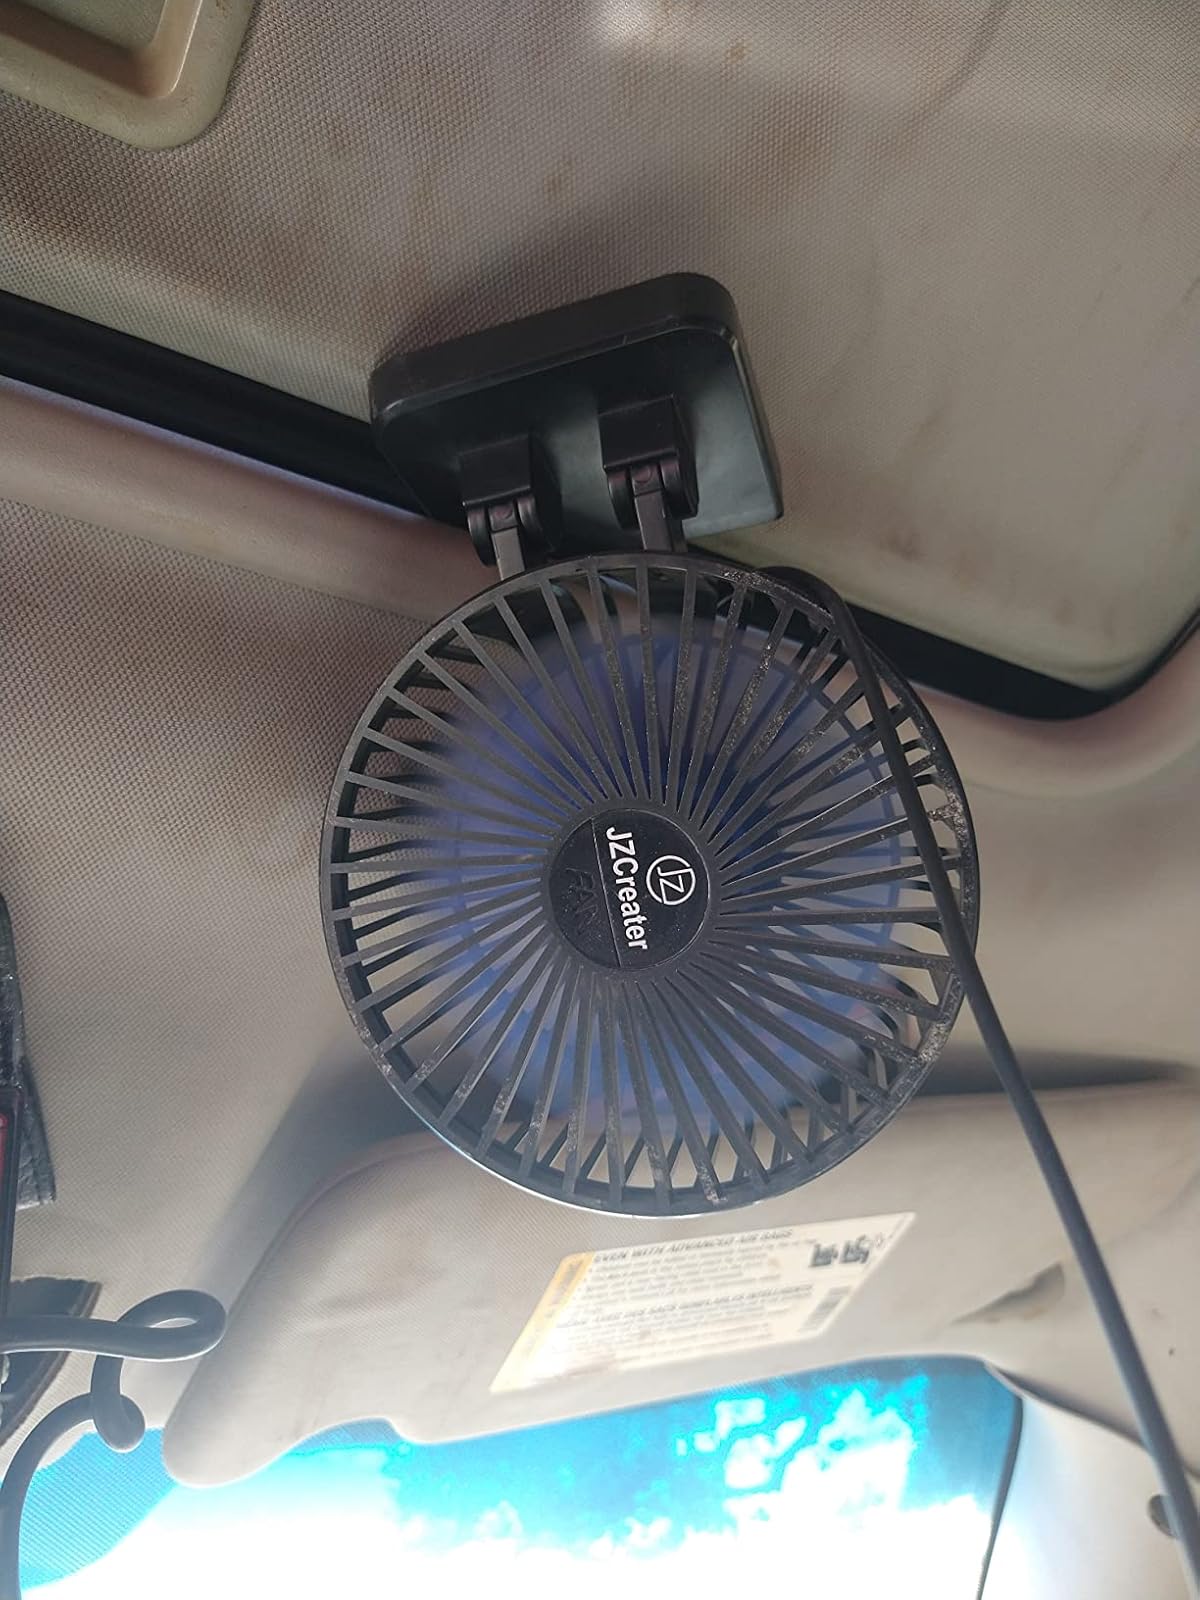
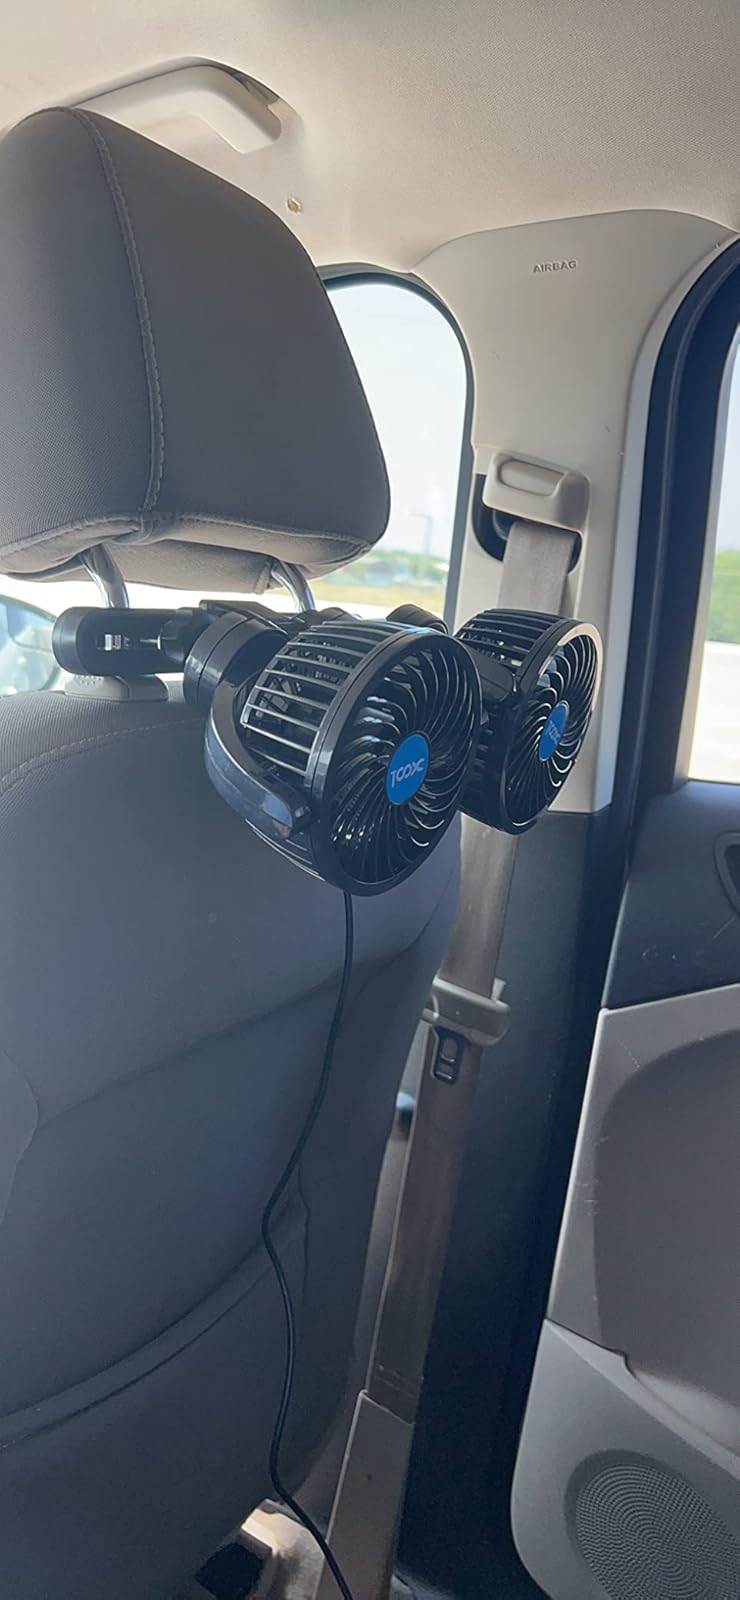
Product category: fan
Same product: no